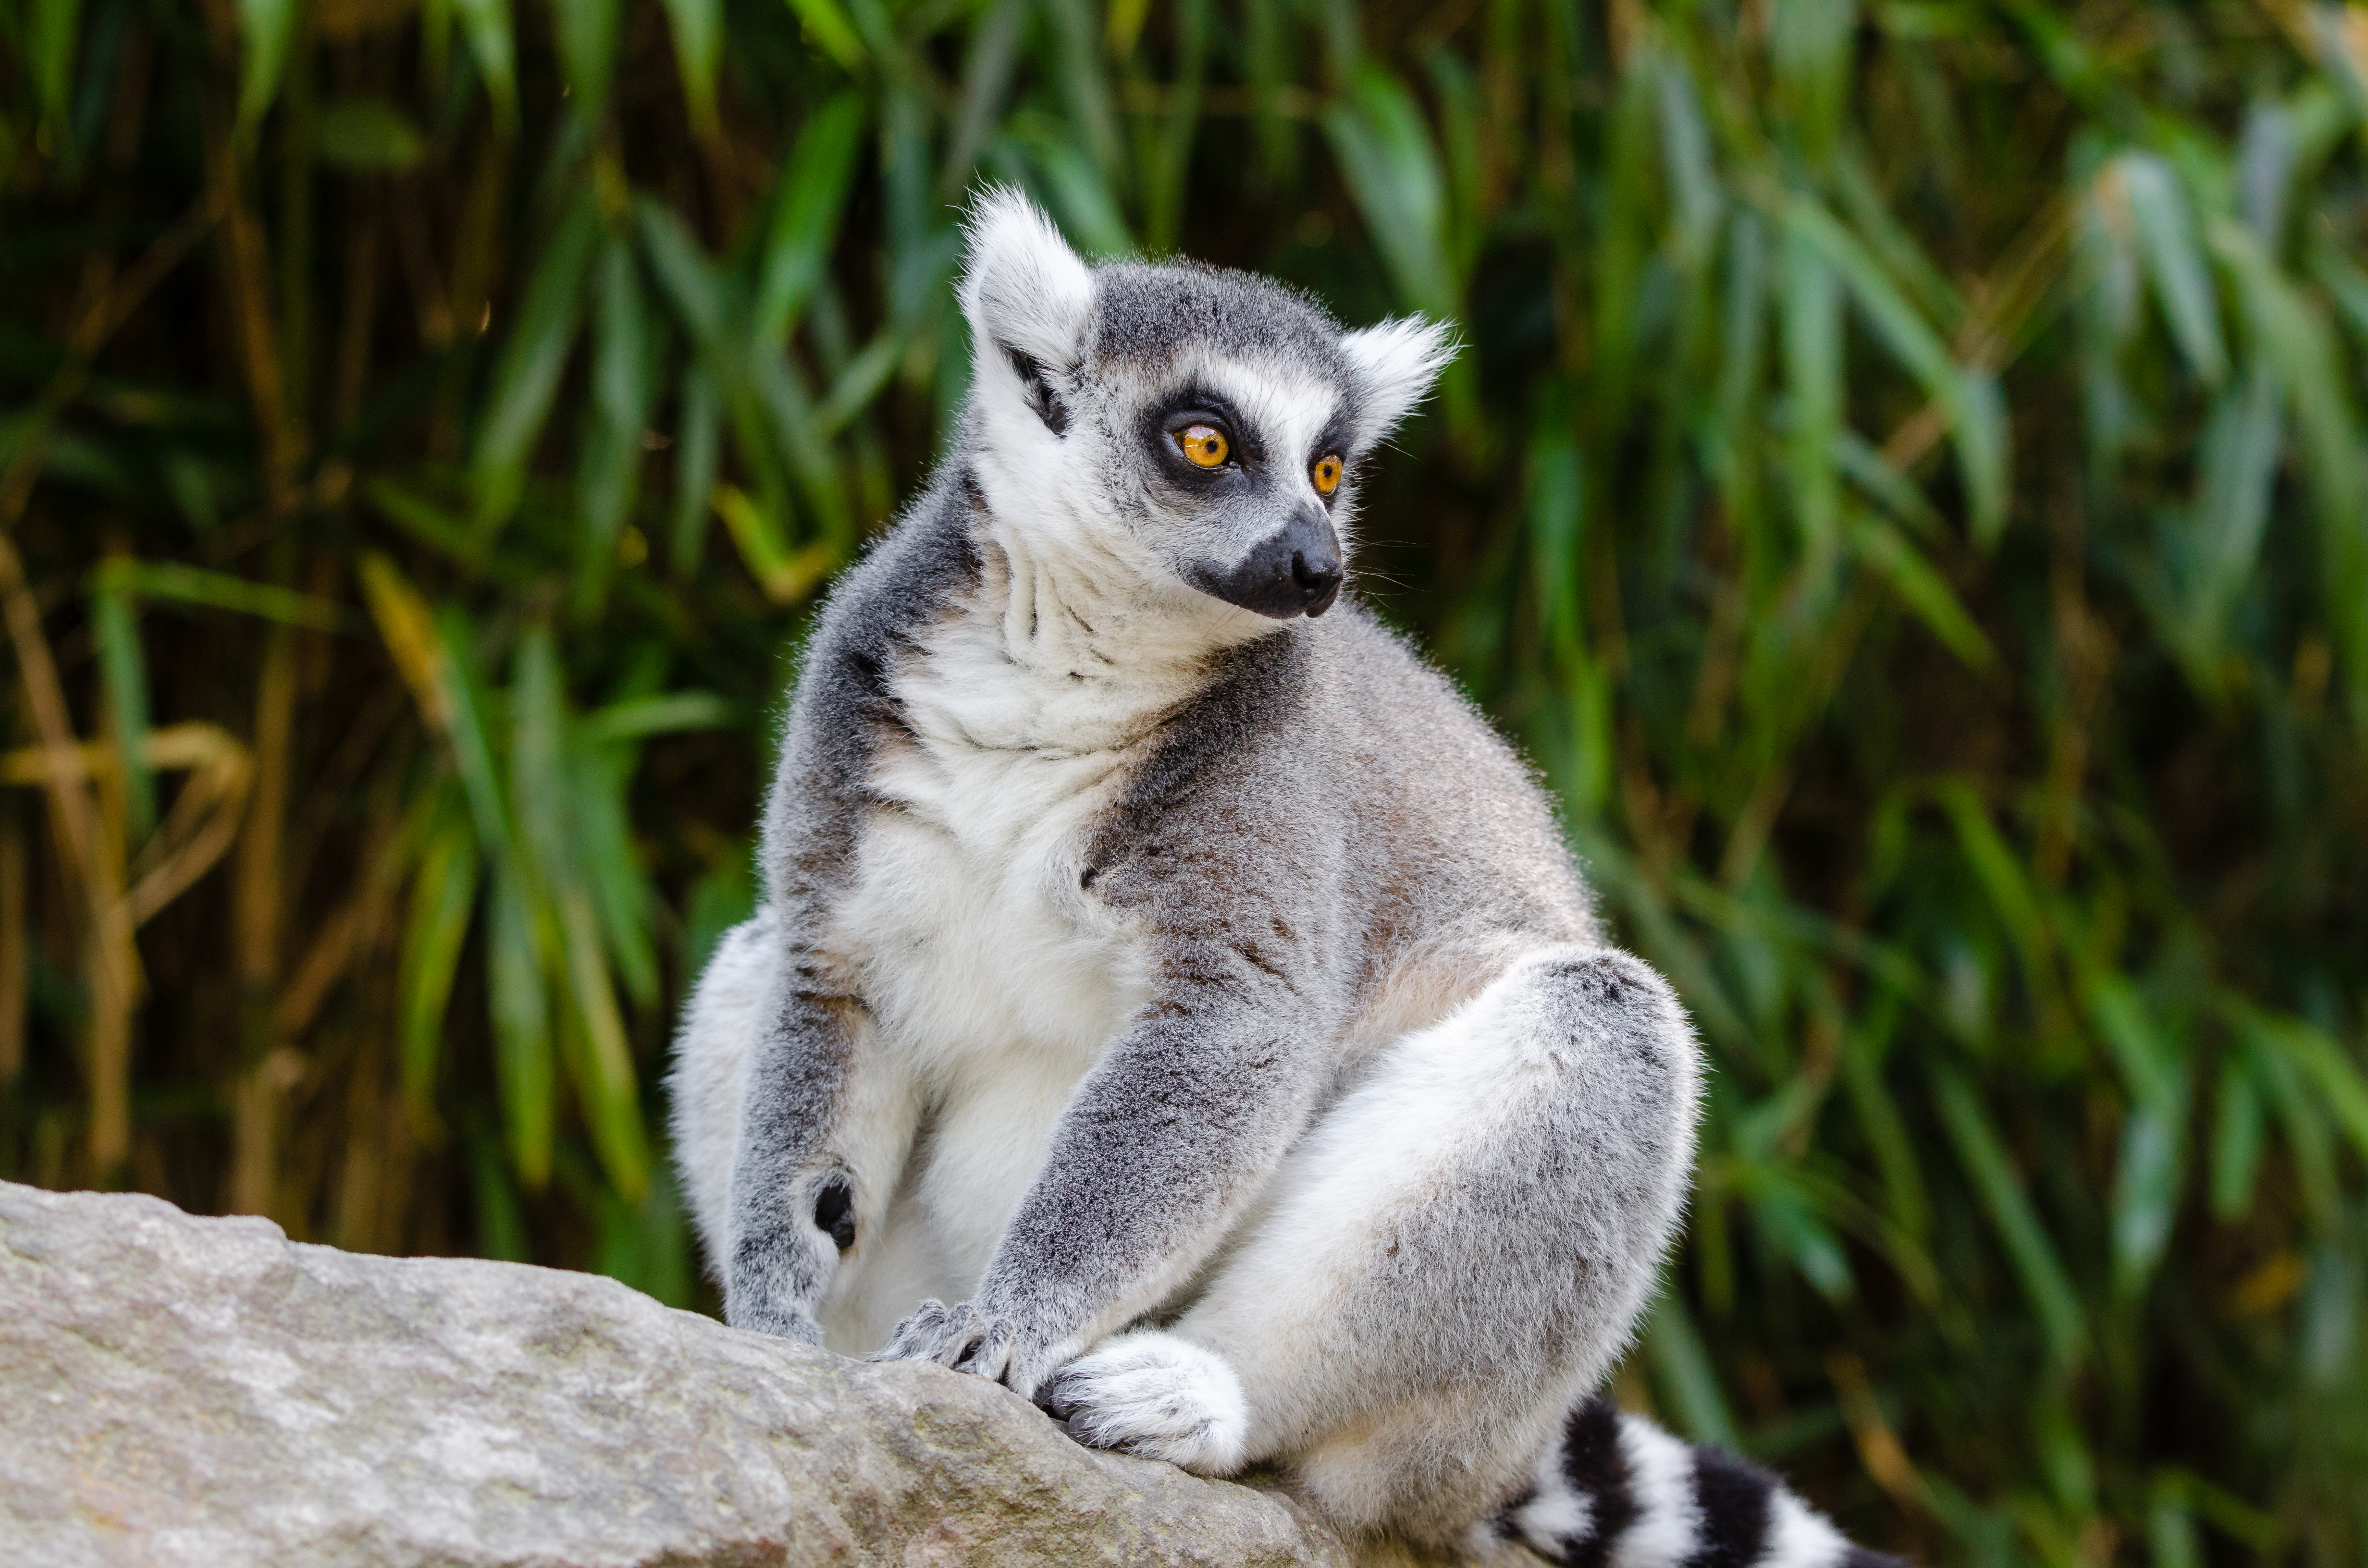
nature, animal, wildlife, zoo, mammal, fauna, primate, whiskers, madagascar, vertebrate, lemur